Keeper (Peet novel)

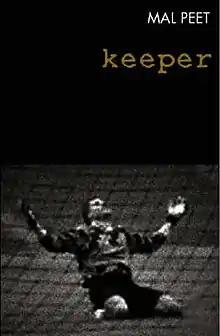
First edition cover

Keeper is a sports novel for young adults by Mal Peet, published by Walker Books in 2003. It was Peet's first novel and the first of three (as of 2012) football stories featuring South American sports journalist Paul Faustino. Cast as an interview with Faustino, the world's best goalkeeper, El Gato ("The Cat"), tells his life story. Peet won the Branford Boase Award, recognising the year's best debut novel for children.